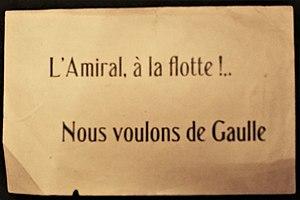
Après le succès du débarquement allié du 8/11/1942, les Américains préfèrent conserver en tentant de la rallier, toute l'administration civile et militaire vychiste opposée et toujours en place, qui va chasser et arrêter jusqu'en 1943 les résistants alors sans protection, ulcérés et révoltés, qui lancent ce tract sur le défilé militaire dans Alger libéré.
Paul Ruff, né le 7 janvier 1913 à Sidi Bel-Abbès et mort le 16 octobre 2000 à Maisons-Laffitte, est un résistant, mathématicien et syndicaliste français.